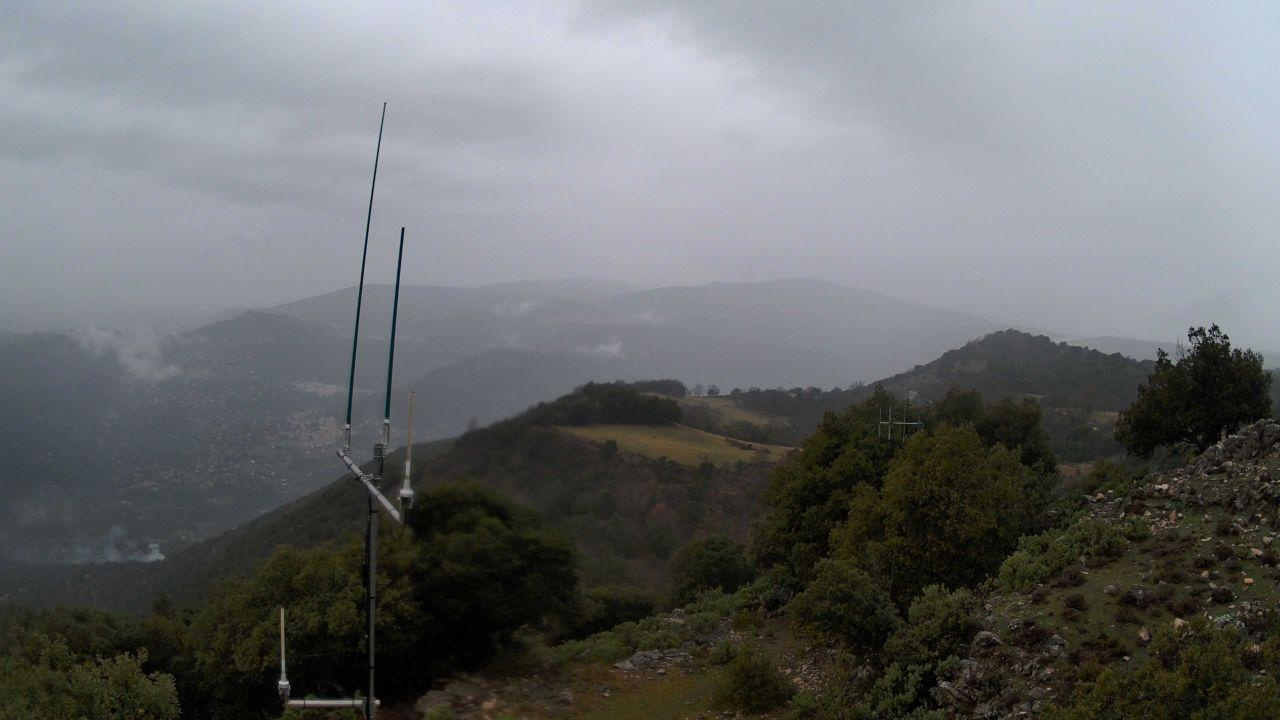
Fire: no
Smoke: yes